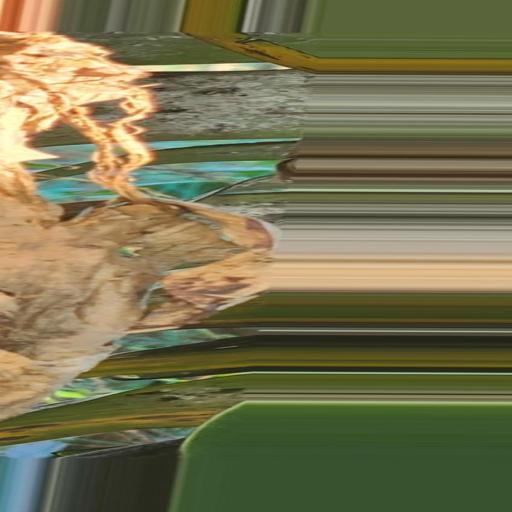
Label: moko_disease